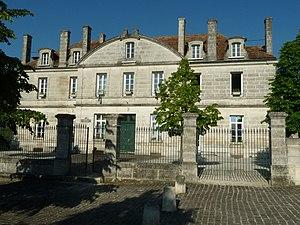
mairie de Torsac, Charente, France
Torsac est une commune du Sud-Ouest de la France, située dans le département de la Charente.